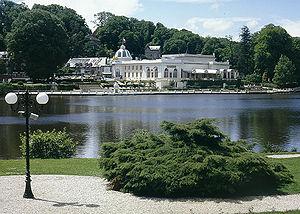
L'Orne est un département français de la région Normandie, ainsi appelé depuis 1790 du nom du fleuve qui y prend sa source puis le traverse. L'Insee et la Poste lui attribuent le code 61.
Le tourisme dans l’Orne est un tourisme qui, outre un patrimoine architectural et culturel relativement riche, est très axé sur le caractère naturel du département.
Bagnoles-de-l'Orne est une ancienne commune française, située dans le département de l'Orne en région Normandie, devenue le 1ᵉʳ janvier 2016 une commune déléguée au sein de la commune nouvelle de Bagnoles de l'Orne Normandie.
Le pays d'Andaine est un pays de Normandie situé dans le Bocage normand, dans le sud-ouest du département de l'Orne.
Bagnoles de l’Orne Normandie est, depuis le 1ᵉʳ janvier 2016, une commune nouvelle française située dans le département de l’Orne, en région Normandie, peuplée de 2 693 habitants. Elle est née du regroupement de deux communes, sous le régime juridique des communes nouvelles. Les communes de Bagnoles-de-l'Orne et Saint-Michel-des-Andaines deviennent des communes déléguées.